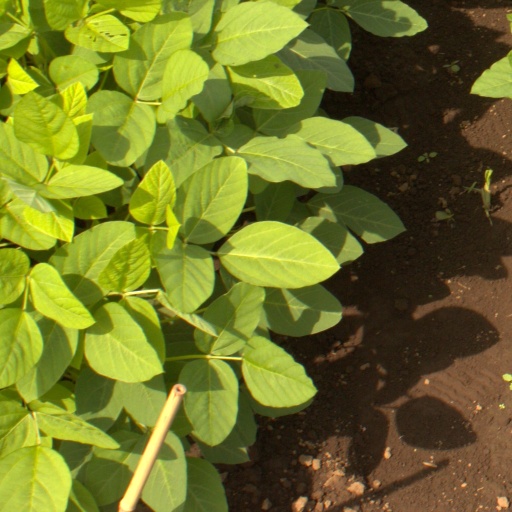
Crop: soybean